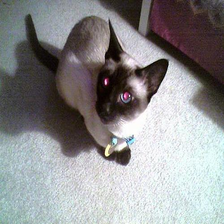
Species: cat
Breed: Siamese